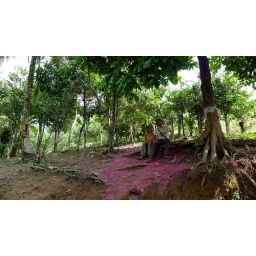
This Myrtraceous tree drops beautiful purple stamens all over the ground :)